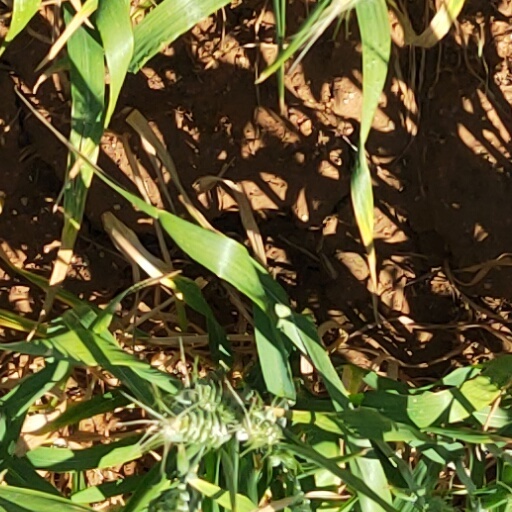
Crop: wheat